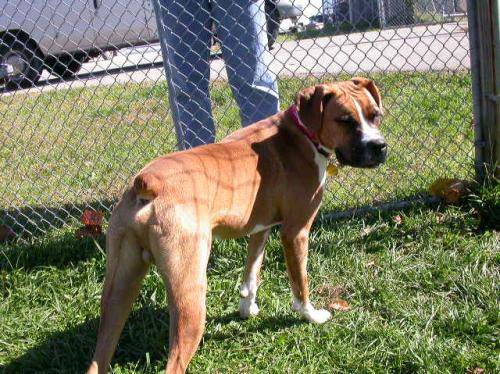
Label: dog